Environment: real
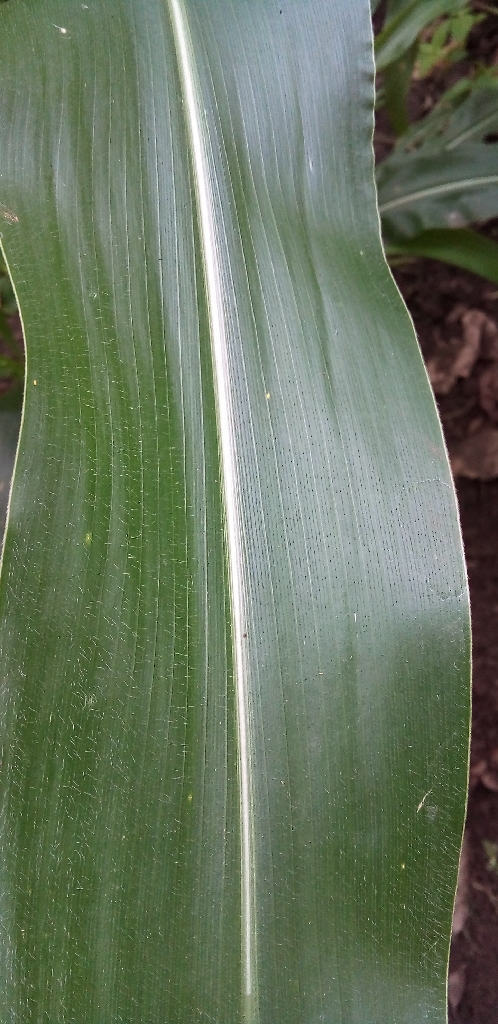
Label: healthy